Prodrazverstka

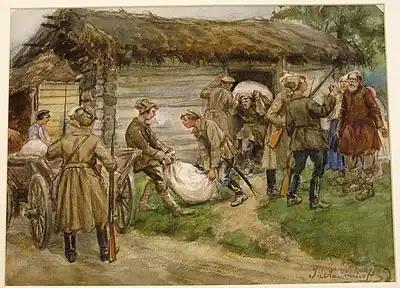
"Grain requisitioning" by Ivan Vladimirov

', also transliterated ' (short for), alternatively referred to in English as grain requisitioning, was a policy and campaign of confiscation of grain and other agricultural products from peasants at nominal fixed prices according to specified quotas (the noun , , and the verb , refer to the partition of the requested total amount as obligations from the suppliers).